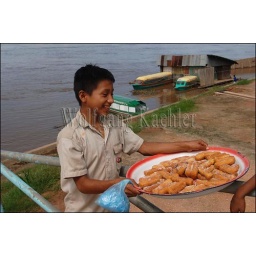
Peru, amazon river basin, near iquitos, maranon river, town of nauta, street scene, boy selling baked sweets